Taxatio Ecclesiastica

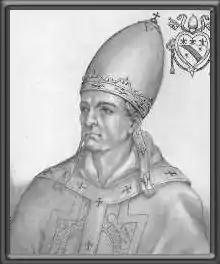
Pope Nicholas IV, who initiated the "Taxatio"

This taxation is a most important record, because all the taxes of the Church, as well to the kings of England as to the pope, were afterwards regulated by it until the survey made by Henry VIII; and because the statutes of colleges which were founded before the Reformation are also interpreted by this criterion, according to which their benefices, under a certain value, are exempted from the restriction in the statute 21 Henry VIII concerning pluralities. In 1295, Edward, notwithstanding the Pope's grant, and numerous exactions from the clergy in the meantime, being still in great need of money to carry on his wars, summoned deputies from the inferior clergy for the first time to vote him supplies from their own body. In the preceding year he had, by threats and violence, exacted a tax of half the revenues of the clergy; but now he thought it prudent to obtain their consent to his demands in a more regular manner. The clergy, however, would not obey the king's writ of summons, lest they should appear to acknowledge the temporal power; and in order to overcome this objection, the king issued his writ to the archbishop, who, as their spiritual superior, summoned the clergy to meet in convocation.